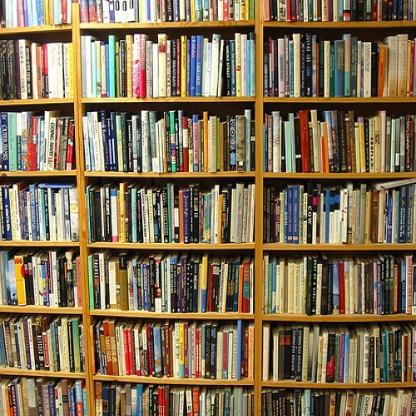
Scene: Indoor